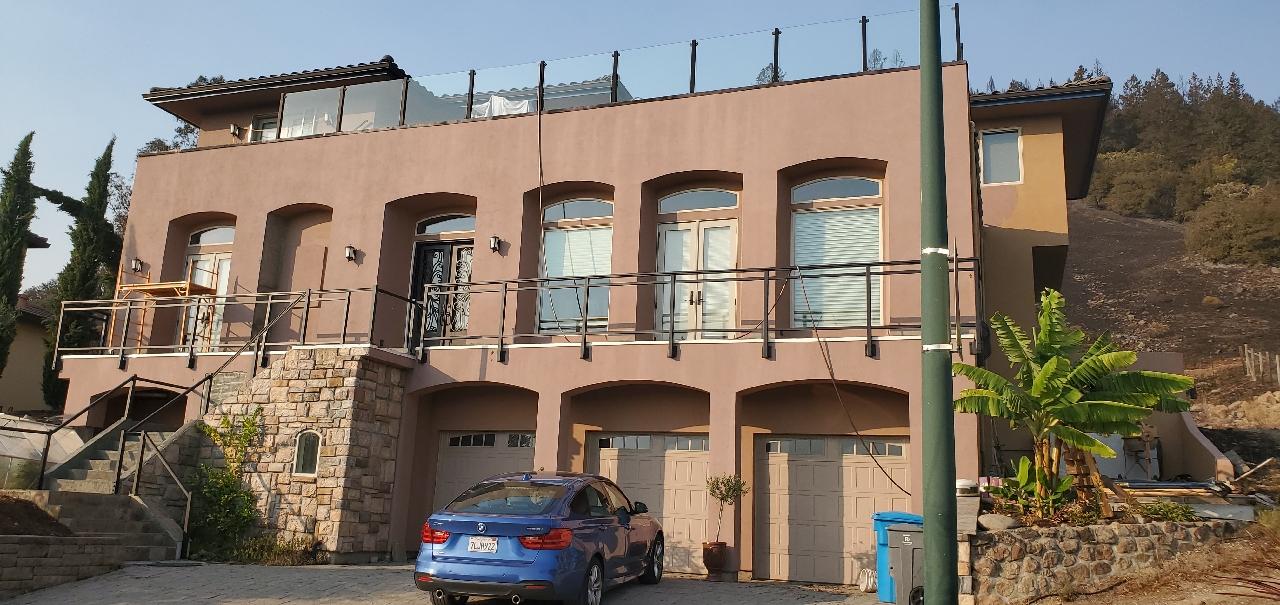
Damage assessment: no_damage